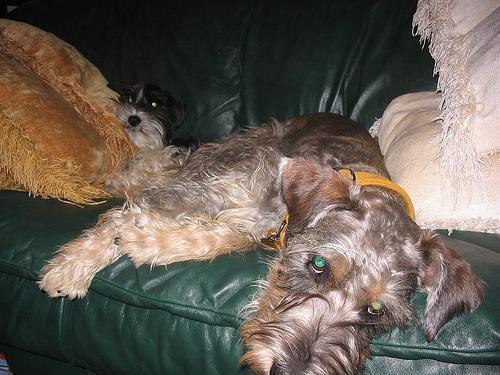
standard_schnauzer